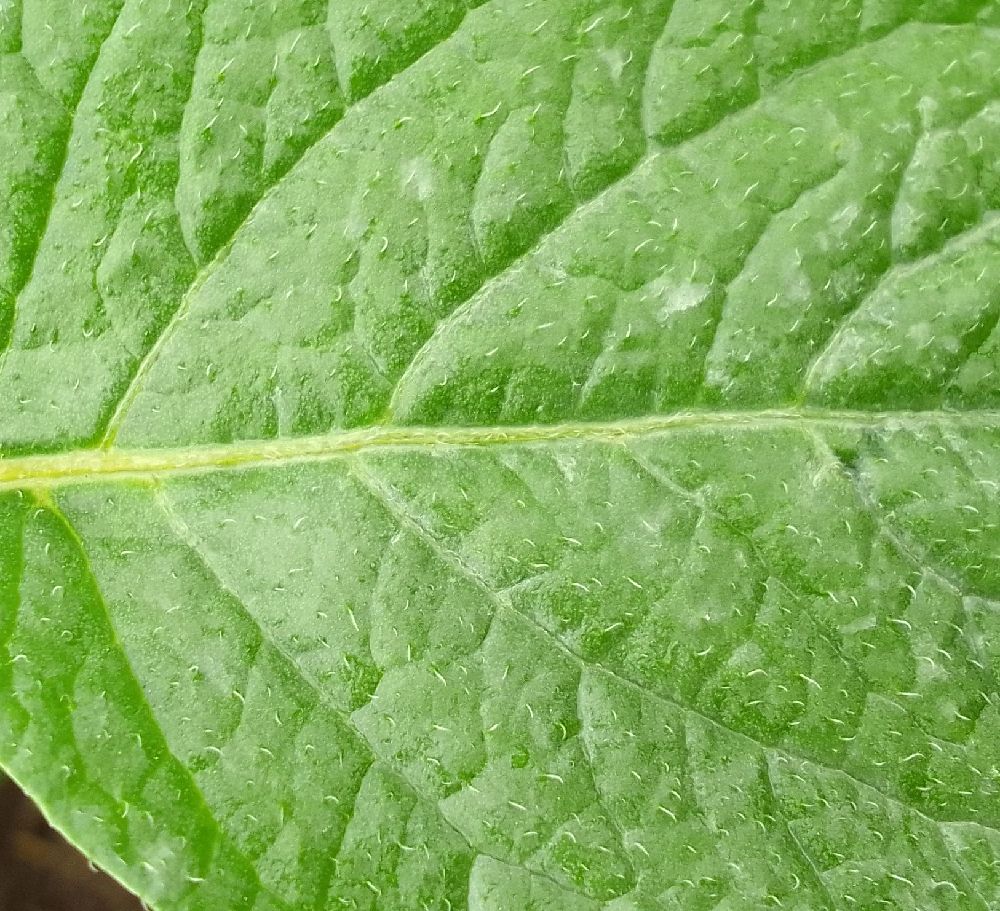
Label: Healthy